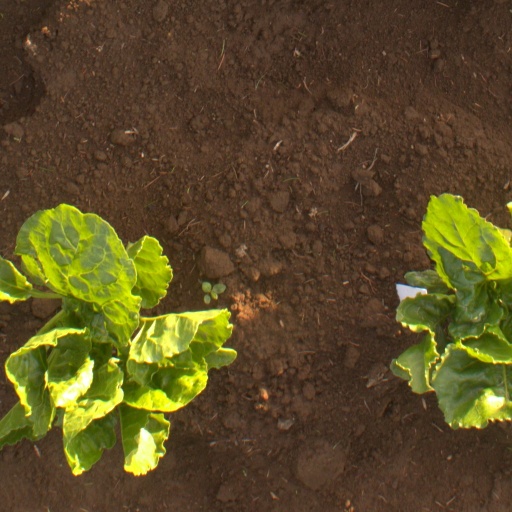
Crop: sugar beet